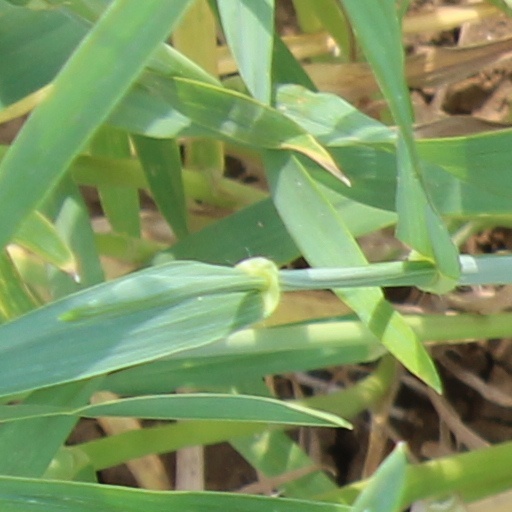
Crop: wheat